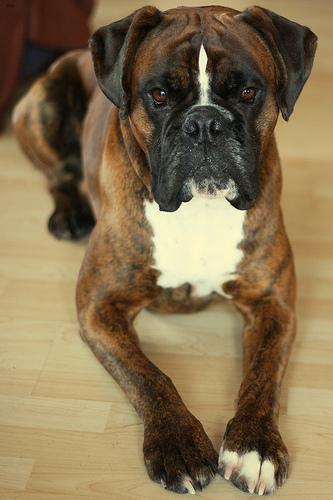
boxer